Keanu (film)

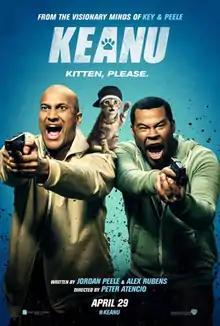
Theatrical release poster

Keanu is a 2016 American buddy action comedy film directed by Peter Atencio, and written by Jordan Peele and Alex Rubens. The film stars Peele and Keegan-Michael Key in their first film as lead actors following five seasons of their sketch TV series. It also features Tiffany Haddish, Method Man, Nia Long, Will Forte, and the voice of Keanu Reeves as the title character. The plot follows two cousins who infiltrate a gang in order to retrieve their stolen kitten.